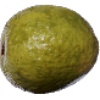
Label: Guava 1